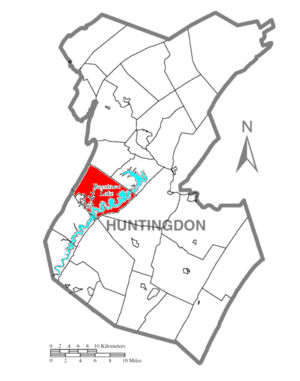
Penn Township est un township situé au centre-ouest du comté de Huntingdon, en Pennsylvanie, aux États-Unis. En 2010, il comptait une population de 1 077 habitants.